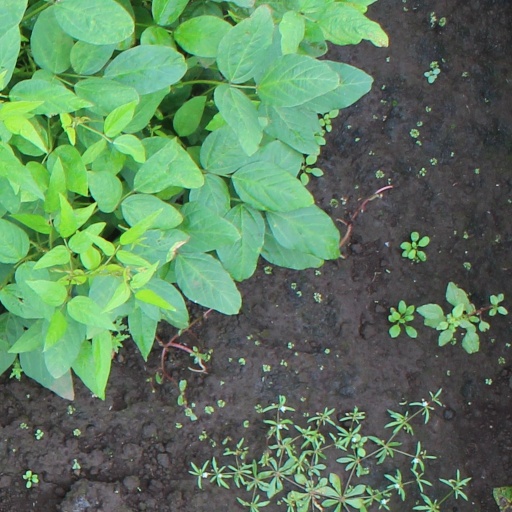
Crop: soybean